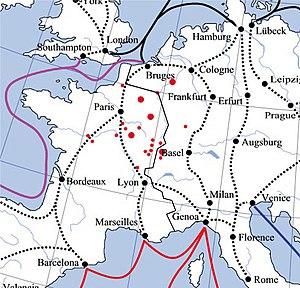
Le Grand Œuvre de Leonardo est un tableau de petit format peint sur panneau de chêne composé de deux planches horizontales assemblées à joint vif. Il porte à son revers le numéro d'inventaire « 229 ». Le thème apparent en est La Tentation, dans la tradition des Tentations de saint Antoine apparue au Moyen Âge, reprise par Jheronimus Bosch autour de 1500, et perpétuée jusqu’au milieu du XXᵉ siècle où Max Ernst et Salvador Dali s'affrontent pour livrer leurs versions surréalistes. Une lecture permet de mettre en lumière, en filigrane de cette composition, le thème du Grand œuvre alchimique, sur un mode ésotérique intelligible aux seuls cercles d’initiés.